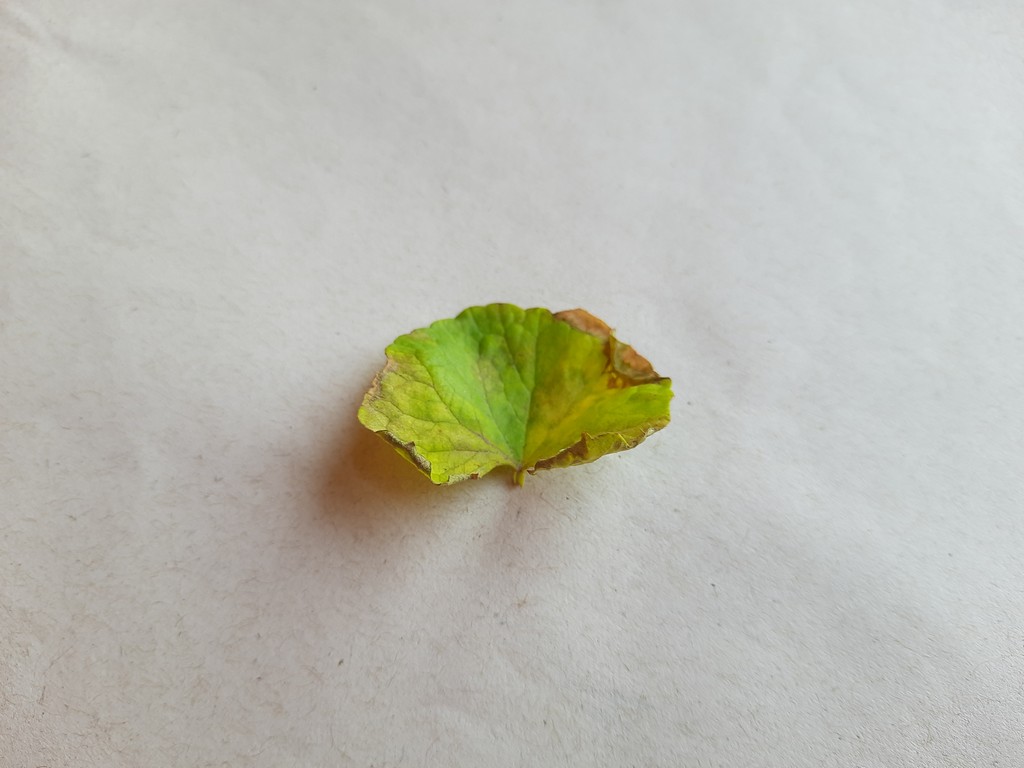
Label: Unhealthy